Lake Poets

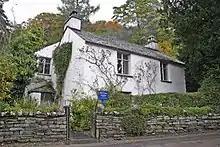
Dove Cottage (Town End, Grasmere) – home of William and Dorothy Wordsworth, 1799–1808; home of Thomas De Quincey, 1809–1820

For Wordsworth, who settled at Dove Cottage, Grasmere, with his sister Dorothy after some years of wandering, the Lakes became bound up with his identity as a poet. Born and brought up on the fringes of the Lake District (at Cockermouth and Penrith), Wordsworth came back to the area in December 1799 and settled into a 'poetic retirement' within his 'native mountains.' Although Wordsworth did not 'discover' the Lake District, nor was he the one who popularised it the most, he "was destined to become one of the key attractions to the area, while his particular vision of his native landscape would have an enduring influence upon its future". Not just a 'nature poet', his poetry "is about the organic relationship between human beings and the natural world...' After a brief flirtation with the Picturesque in his Cambridge years, he came to see this aesthetic view of nature as being only one of many (although it is arguable that he "was under the sway of Picturesque theory", he frequently transcended it). His 'vision' of nature was one that did not distort it in order to make art.